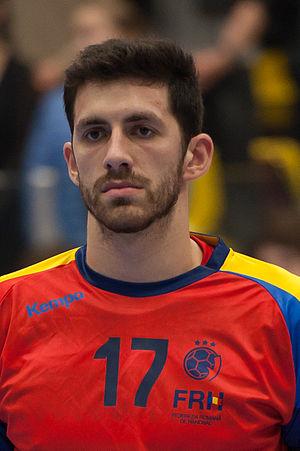
Dan Emil Racoțea, né le 21 juillet 1995 à Brașov, est un handballeur international roumain évoluant au poste d'arrière gauche au C' Chartres Métropole handball.